Yoko Matsuoka (writer)

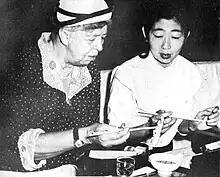
Eleanor Roosevelt lunches with Yoko Matsuoka, 1953

Matsuoka, her mother, her sister Reiko, and daughter Seiko fled the bombings in Tokyo and spent the months prior to the surrender of Japan in Hanamaki. Upon notification of the approach of the U. S. Army, the police chief asked Matsuoka to serve as his interpreter. The family returned to Tokyo in September 1945, and she returned to the girls' school briefly. When offered a job at the "Reader's Digest" in November, Matsuoka began working at the Japanese editorial office, spending much of her time serving as an interpreter for foreign correspondents. She resigned from her position at the magazine and began working directly with writers including Edgar Snow of "The Saturday Evening Post" and Darrell "Berry" Berrigan of the "New York Post". She also worked with Laura Lou Brookman, managing editor of the "Ladies' Home Journal" and Keyes Beech, a Pulitzer Prize-winning journalist who focused on Asia. Many of these journalists published articles analyzing Japan after the war and their experiences with Matsuoka and her family.